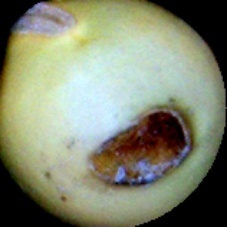
Label: Broken